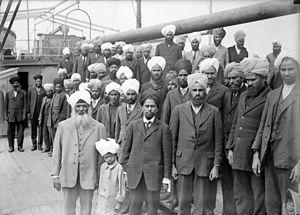
L’incident du Komagata Maru a impliqué le bateau japonais Komagata Maru, parti de Hong Kong pour rejoindre Vancouver au Canada en 1914, en passant par Shanghai puis Yokohama et transportant 376 passagers originaires de la province du Punjab.